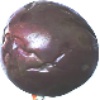
Label: passion_fruit